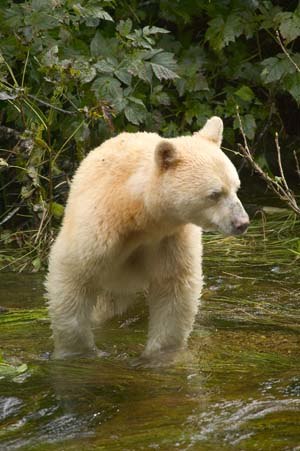
Kermodebjørn
Kermodebjørn er en underart af den amerikanske sortbjørn, som kun findes i Britisk Columbia, Canada. Underarten er primært kendt for at 1 ud af 10 bjørne har hvid eller cremefarvet pels. Dette skyldes et recessivt gen. Arten er ikke mere beslægtet med isbjørne end andre sortbjørne. Der er kun en enkelt hvid kermodebjørn, som bliver holdt i fangenskab på verdensplan.